James–Younger Gang

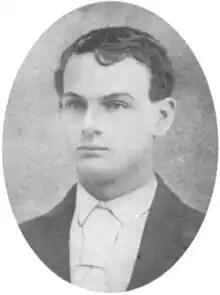
John Younger

The Adams Express Company, which owned the safe robbed at Gads Hill, hired the Pinkerton National Detective Agency. On March 11, 1874, Joseph W. Whicher, the agent who was sent to investigate the James brothers, was found shot to death alongside a rural road in Jackson County, Missouri. Two other agents, John Boyle and Louis J. Lull, accompanied by Deputy Sheriff Edwin B. Daniels to track the Youngers, posed as cattle buyers. On March 17, 1874, the trio was stopped and attacked by John and Jim Younger on a rural stretch of road near Monegaw Springs, Missouri. Daniels was killed instantly, Lull and John Younger shot and killed each other, while Boyle and Jim Younger escaped. Lull lived long enough to testify before a coroner's inquest before succumbing to his wounds a few days later.